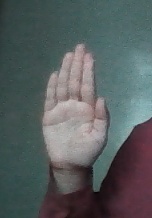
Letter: seen